Foundry

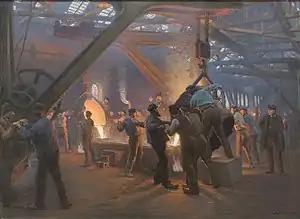
"The Iron Foundry, Burmeister & Wain", by Peder Severin Krøyer, 1885

A foundry is a factory that produces metal castings. Metals are cast into shapes by melting them into a liquid, pouring the metal into a mold, and removing the mold material after the metal has solidified as it cools. The most common metals processed are aluminum and cast iron. However, other metals, such as bronze, brass, steel, magnesium, and zinc, are also used to produce castings in foundries. In this process, parts of desired shapes and sizes can be formed.